Struggle for Constantinople (1204–1261)

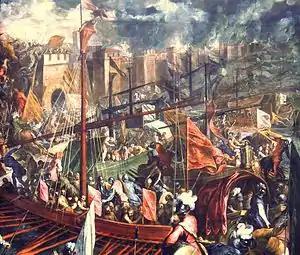

Pope Innocent III called for a Fourth Crusade in 1198 and a Crusader army assembled at Venice in 1202. The leader of the crusade, Boniface of Montferrat, lobbied for a diversion to Constantinople instead of attacking the Holy Land, and succeeded in convincing the crusade leadership as well as the Republic of Venice when it became apparent that the Crusaders had less money and soldiers than had been anticipated. The legitimization of the attack was provided through Alexios IV Angelos, a Byzantine prince and son of Isaac II Angelos, who had traveled to the West and asked for aid in supplanting his uncle Alexios III Angelos (r. 1195–1203, who had usurped Isaac II) on the Byzantine throne. Although Pope Innocent tried to dissuade an attack on Constantinople, writing to the Crusaders in April 1203 that "it is not your business to judge the crimes of Constantinople" and Venice had signed a treaty with Alexios III in 1198, promising to be faithful allies, the plans proceeded. Priests accompanying the crusade justified an attack on Christian Byzantium since "the Greeks are schismatics, worse than the Jews".